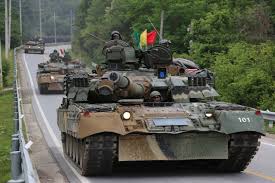
Label: Tank